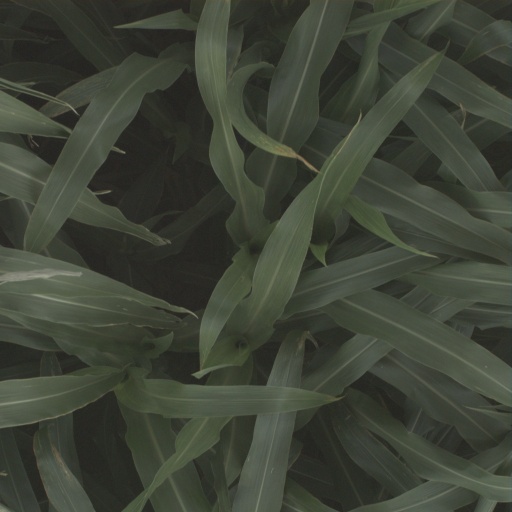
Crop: sorghum